Pierre Peytier

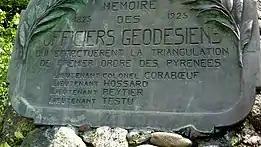
Commemorative plaque - Monument to the glory of the Geodesists on the road to the col du Soulor in the Pyrenees.

Engineer geographer and geodesist, he was one of the first geodesic officers charged in 1825 with the triangulation of the Pyrenees in order to establish the map of France, together with his colleague Paul-Michel Hossard. By necessity of service and together with the officers Corabœuf and Testuhe, he was also one of the first pyreneists.